Paper Mario: The Origami King

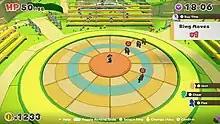
The player rotates rings to line up the enemies. If done correctly, the player receives an attack bonus.

The player fights enemies using a turn-based battle system. When Mario encounters one or more enemies in the overworld, the game transitions to a battle screen. During battle, Mario stands at the center of a dartboard-like arena divided into four ring-shaped sections with 12 radial slots; each enemy occupies a different slot. At the start of the player's turn, they can slide the rings horizontally or vertically to position enemies so that several of them can be attacked at once. The player is allotted a limited amount of time and number of rotations. Once the player has finished shifting the enemies, they can attack with a hammer, which targets enemies in a two-by-two section of the grid adjacent to the center, or with boots, which target a one-by-four line of enemies. The player can use items with varying power to attack enemies, or increase their heart points. Their attack power is boosted during a turn if the number of enemies targeted is maximized. If the player needs additional help, any Toads Mario saves from being folded will either deal some damage or help with the puzzle by partially rotating the rings. The amount of help they provide varies based on how much money Mario gives them. Any remaining enemies will then attack Mario before the game switches back to the player's turn. If the player wins the battle, they are awarded coins.